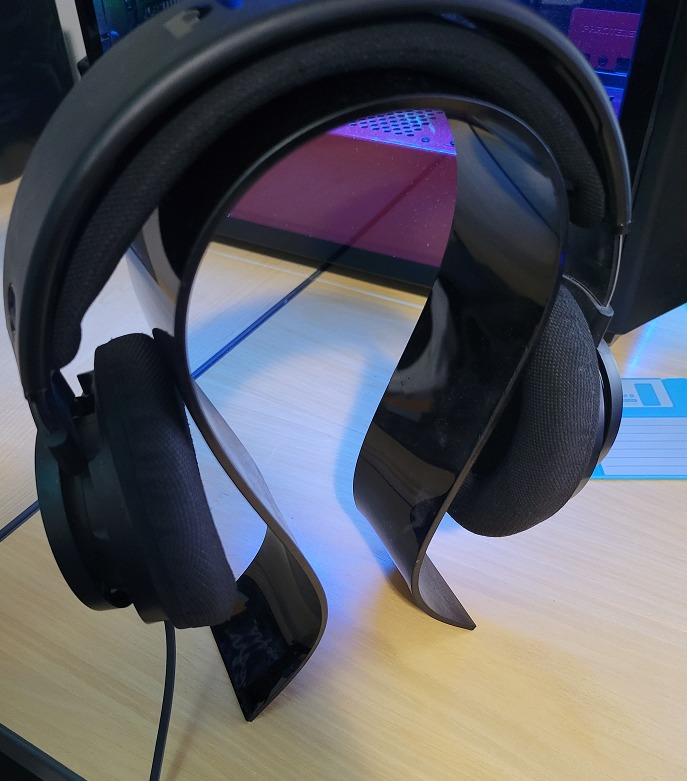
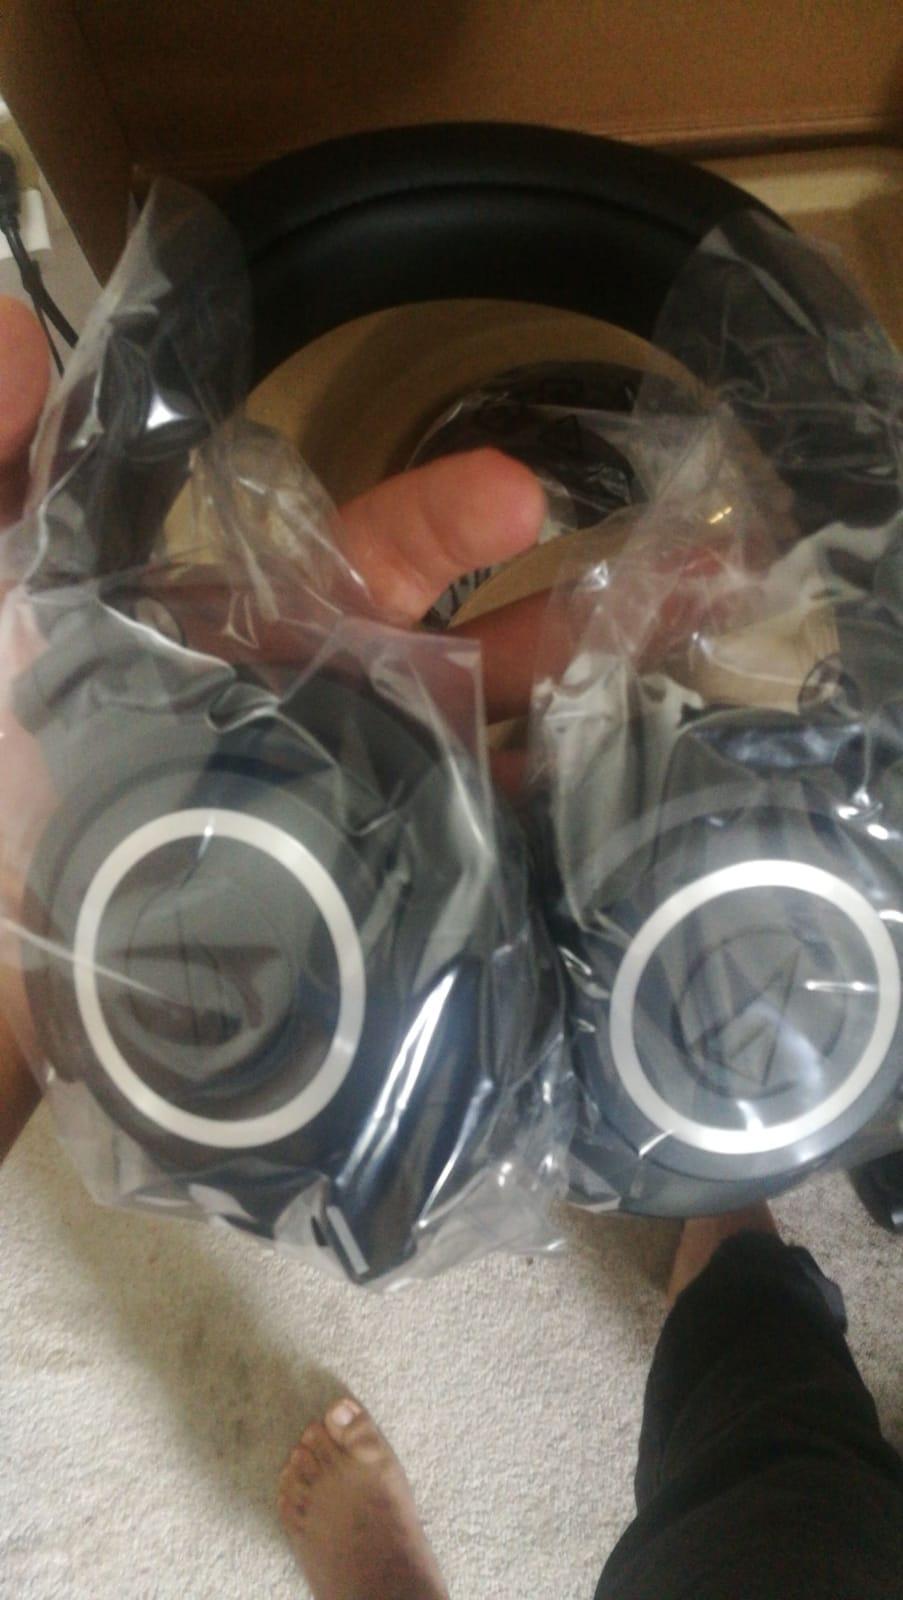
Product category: headphones
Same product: no